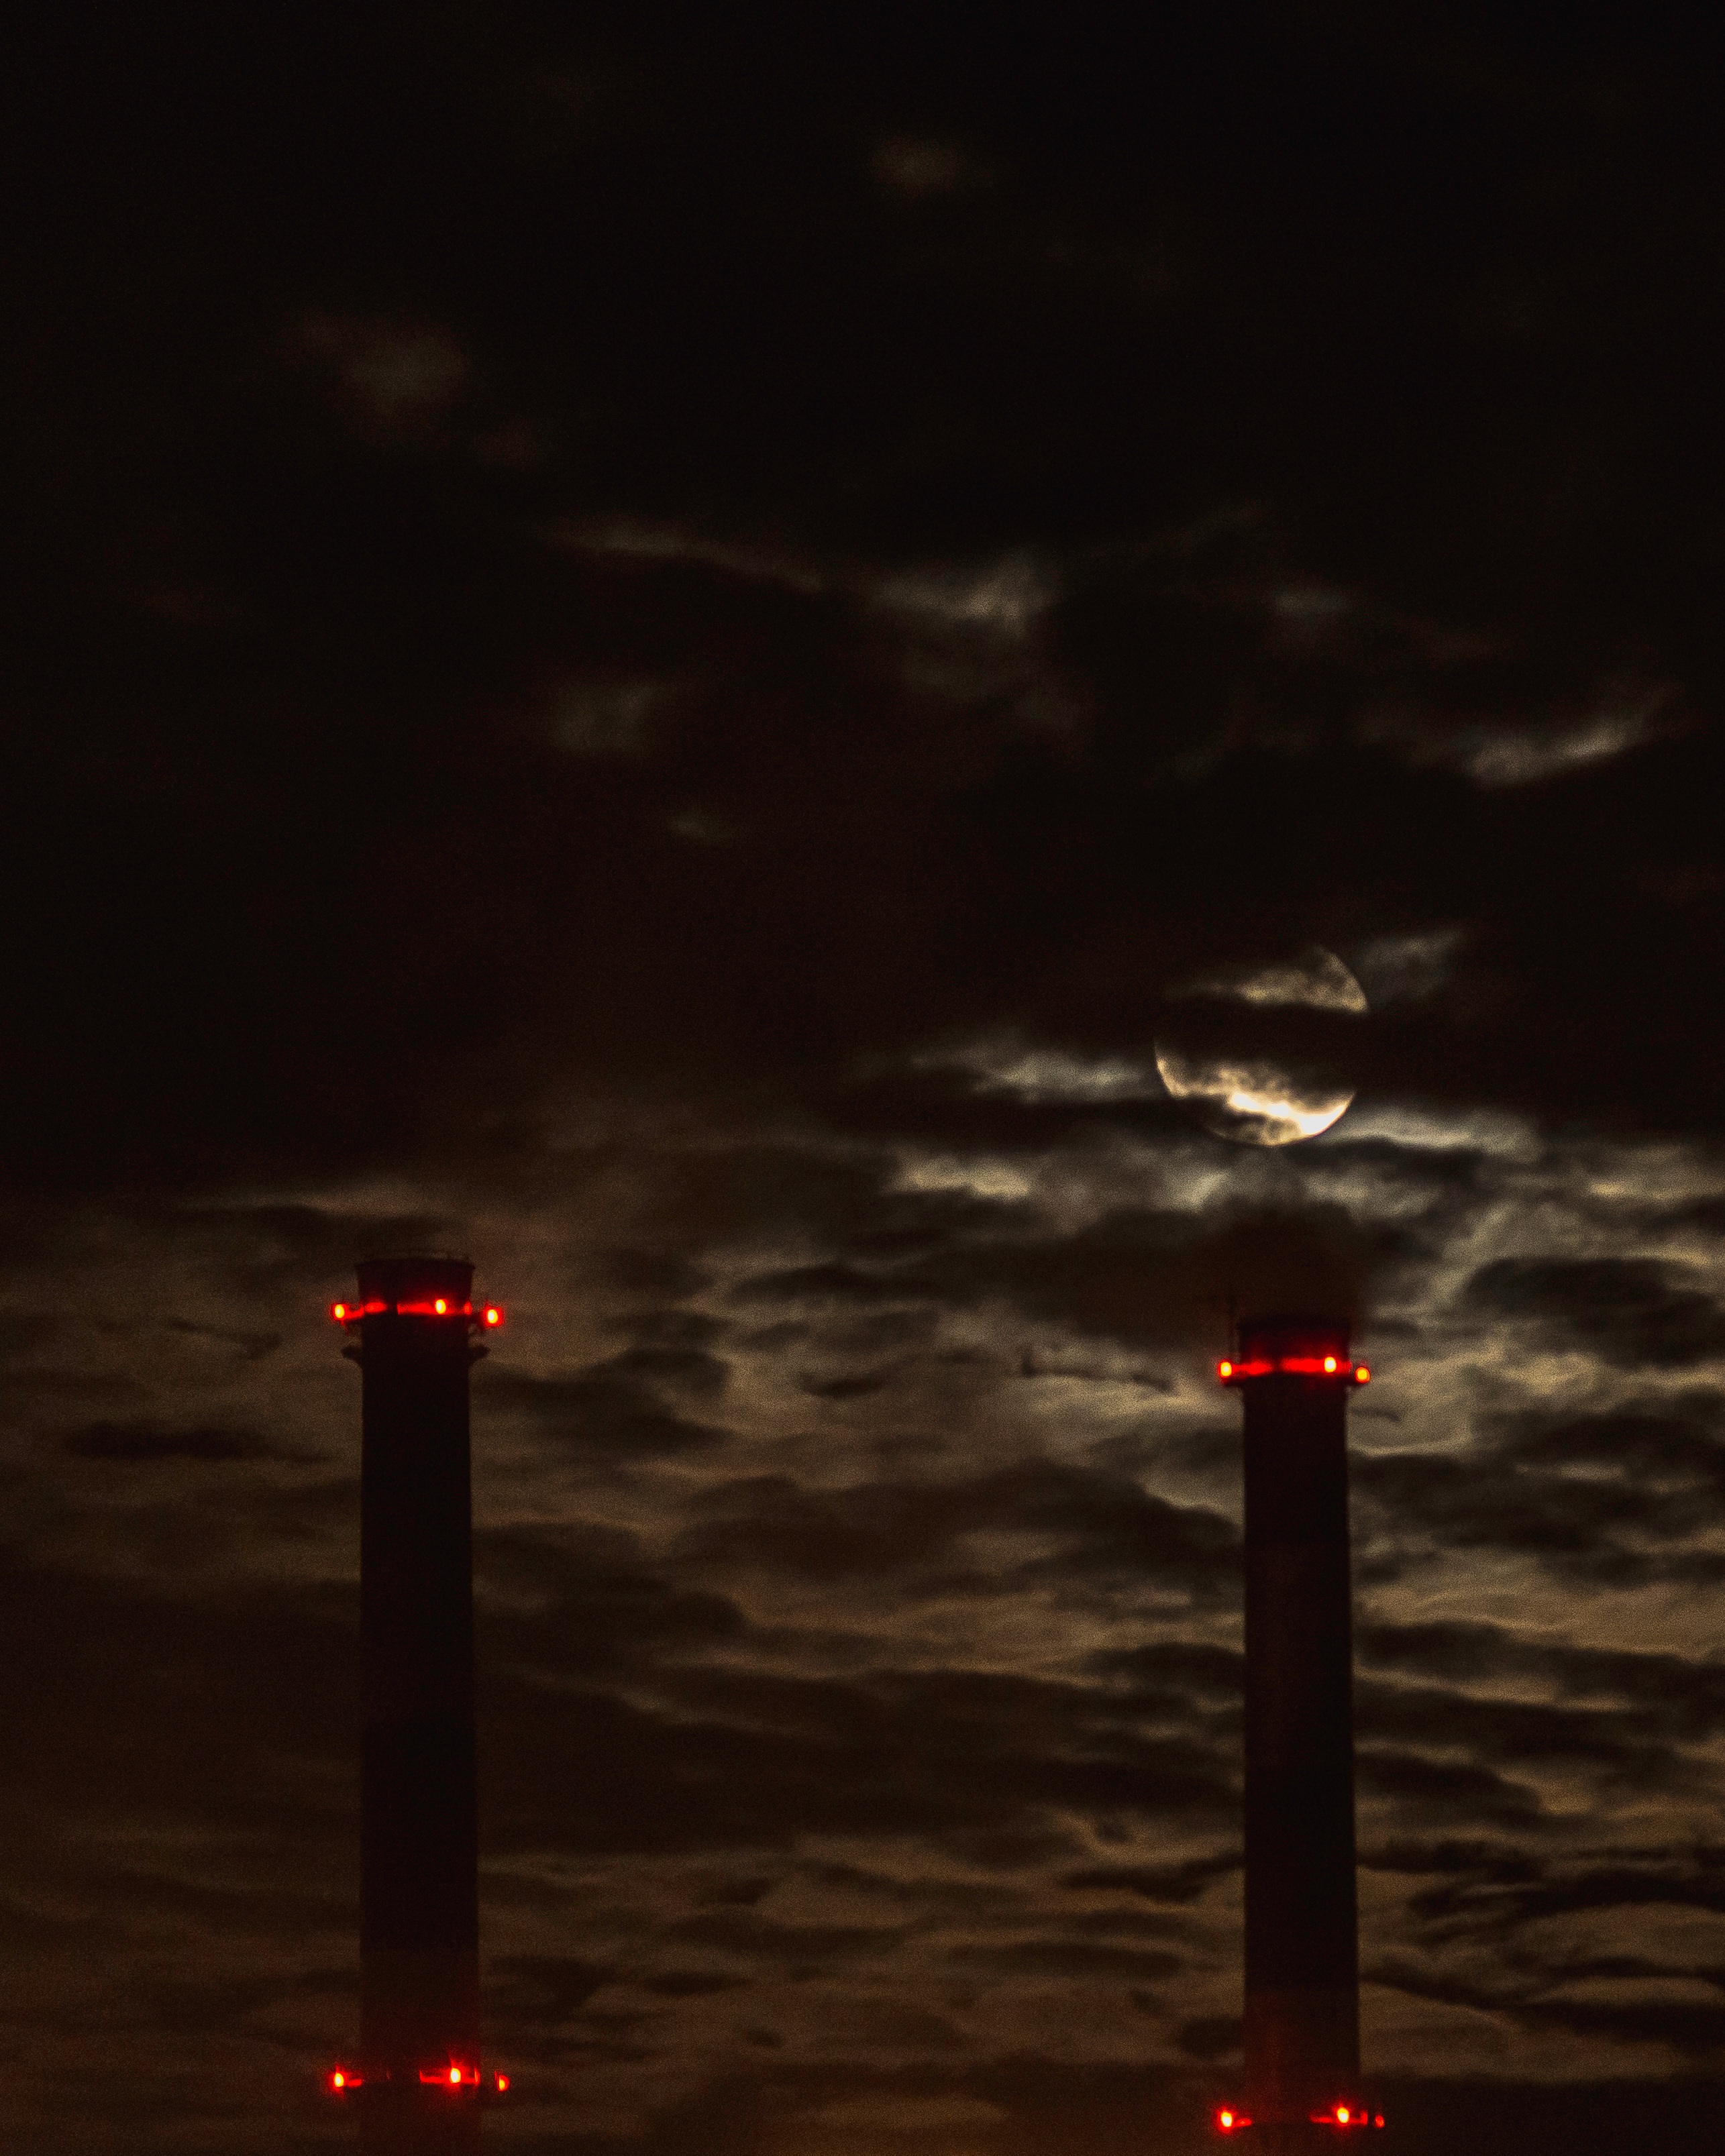
light, sunset, night, dawn, dusk, evening, reflection, tower, darkness, street light, lighting, light fixture